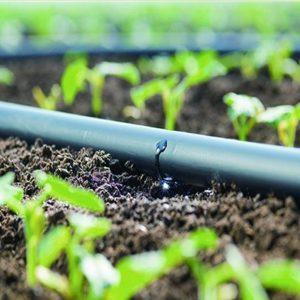
Mfumo wa umwagiliaji wa matone shambani, ambapo bomba jeusi lime lala juu ya udongo. Tone la maji linatoka kwenye bomba hilo likielekea kwenye mmea mdogo ulio chipuka, mbegu nyingine zimeoteshwa kwa mbali na zikionesha mpangilio wa kilimo.